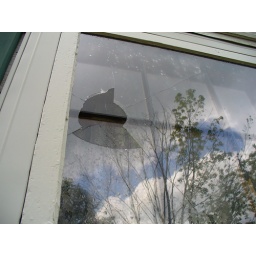
This is a view of a damaged window at our house in Wisconsin Rapids after the 6-7-07 supercell.